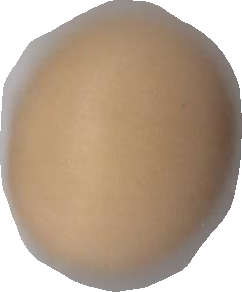
Variety: Grobogan